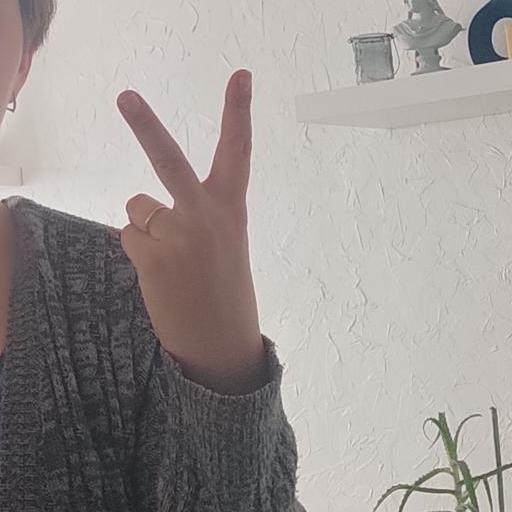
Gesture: peace_inverted